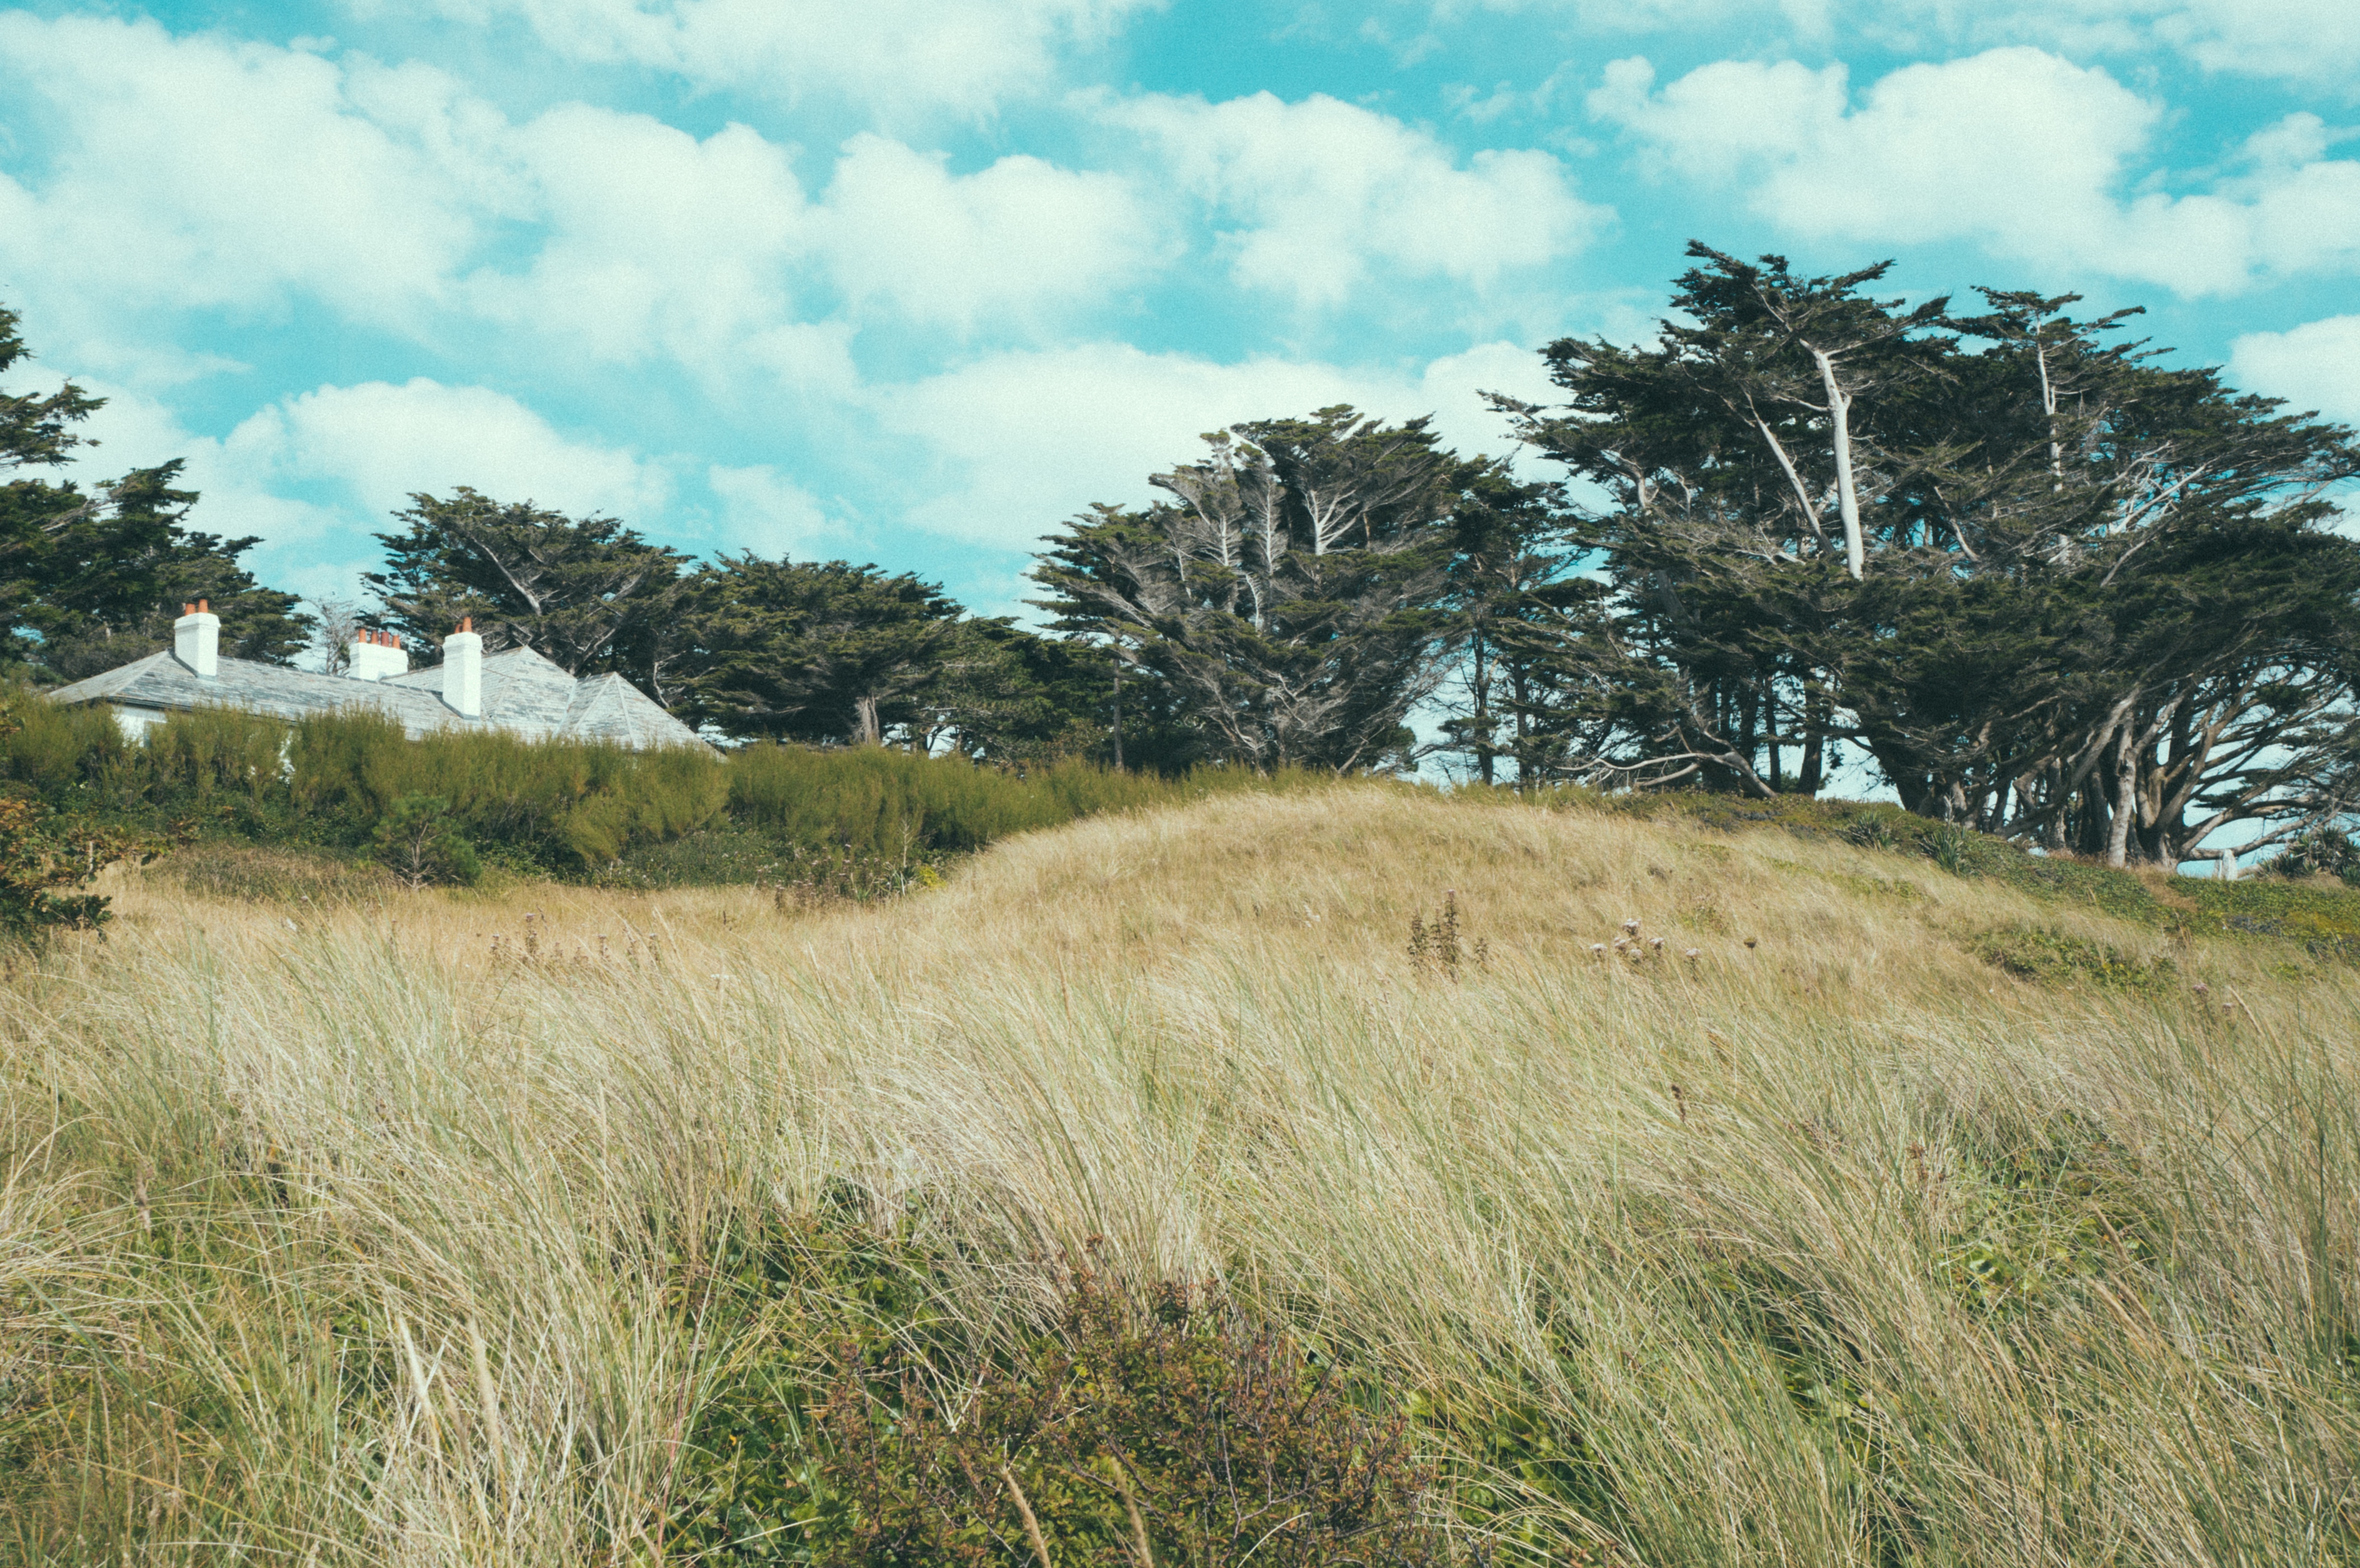
landscape, tree, nature, grass, wilderness, mountain, cloud, plant, field, meadow, prairie, hill, wind, mountain range, terrain, ridge, grassland, badlands, plateau, habitat, ecosystem, steppe, rural area, natural environment, geographical feature, grass family, woody plant, mountainous landforms